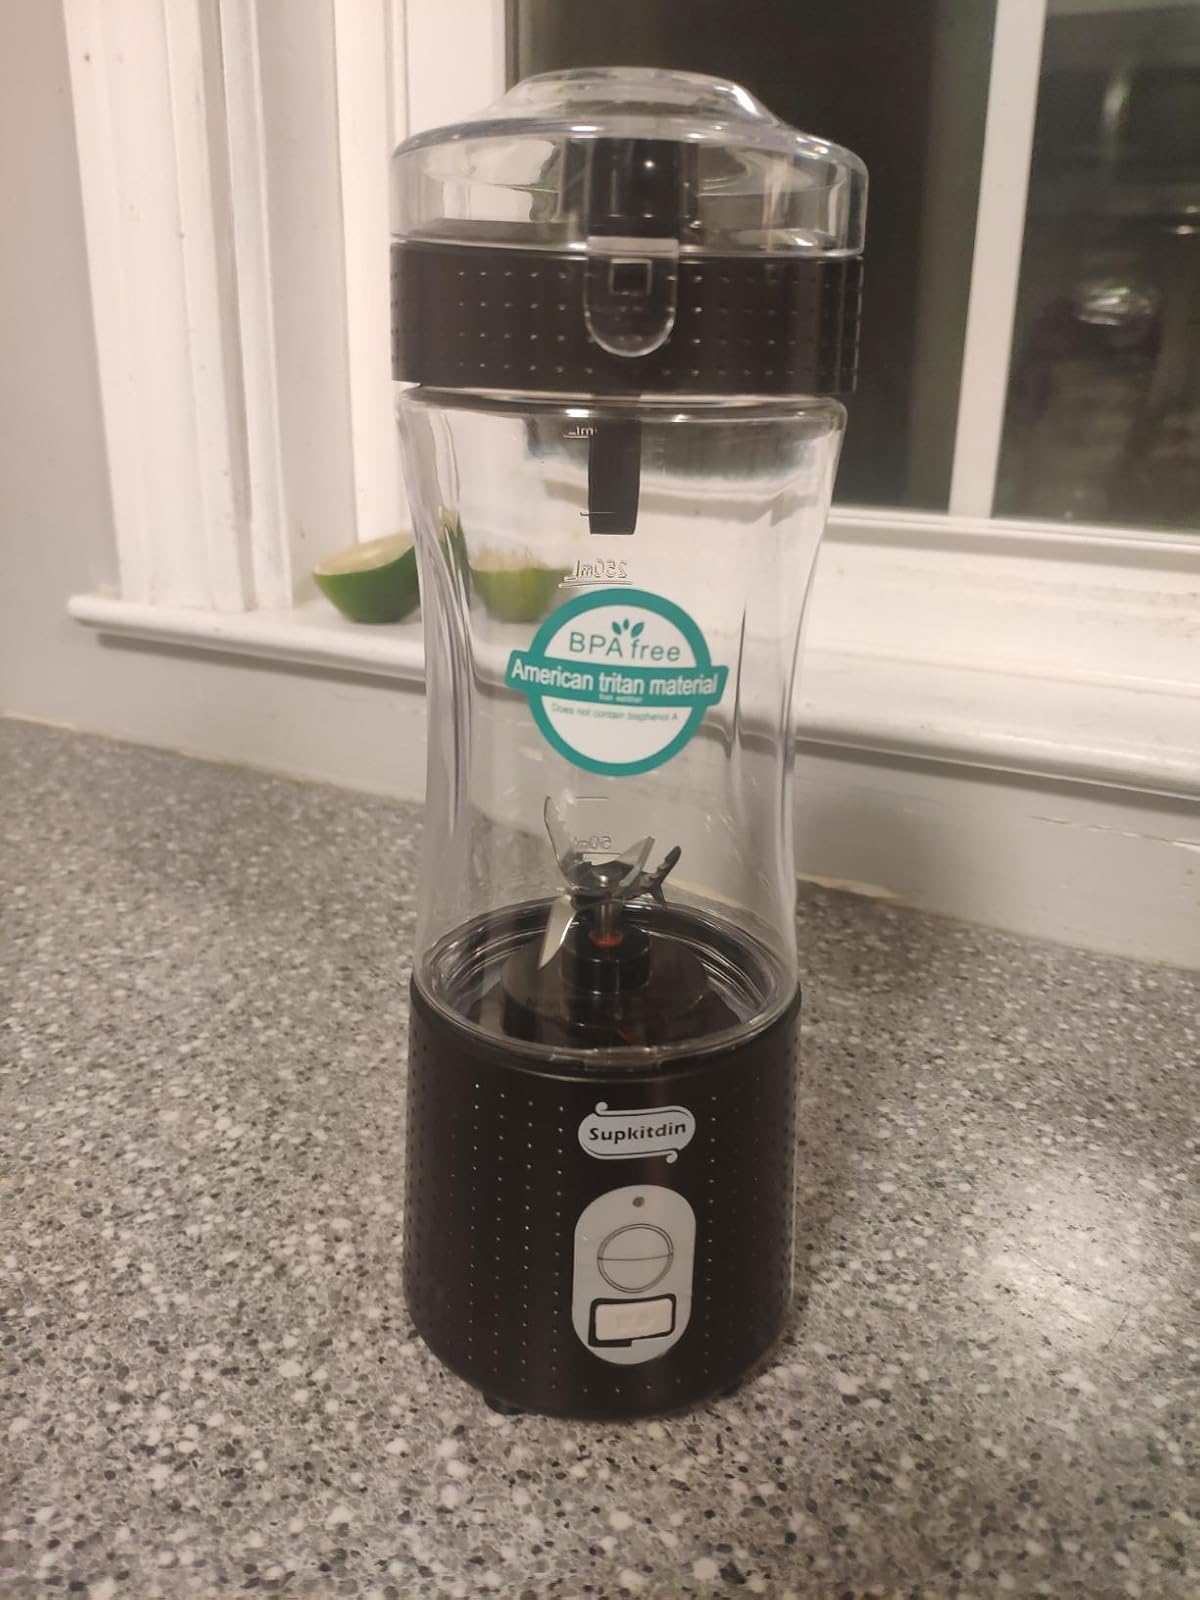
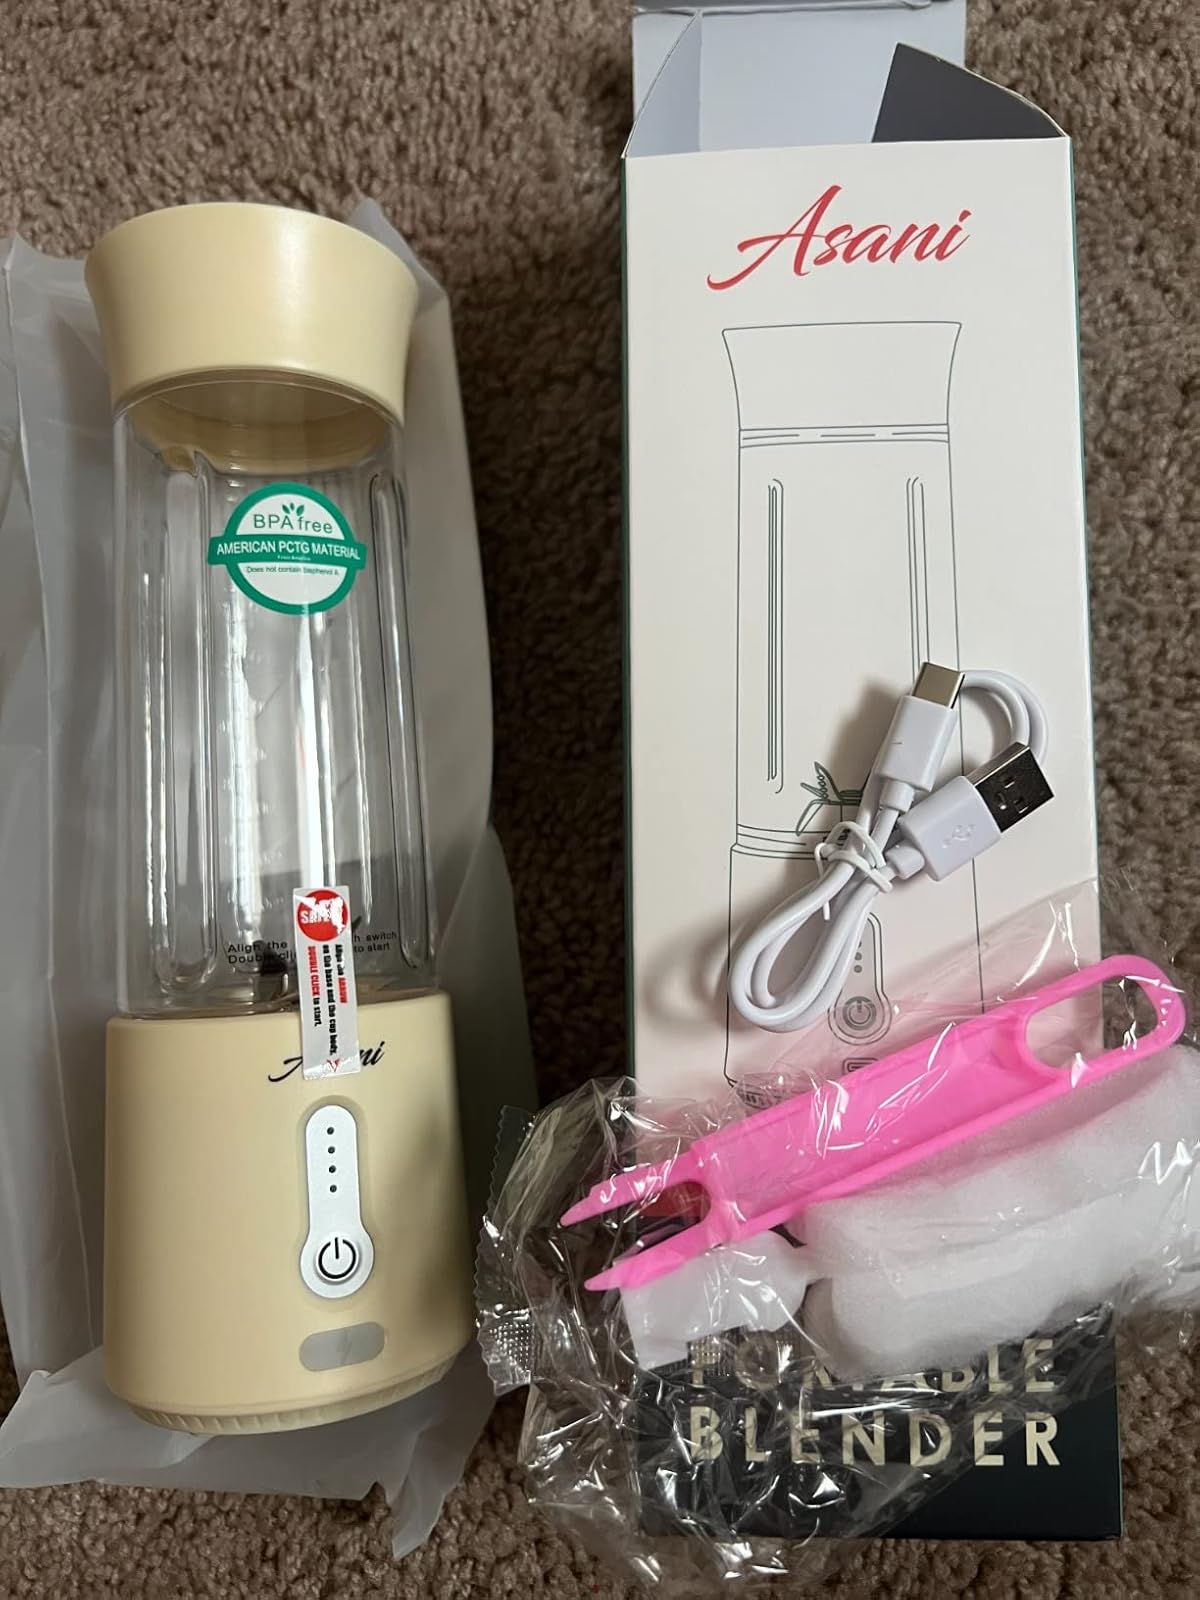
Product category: items_blender
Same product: no